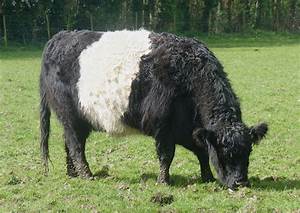
Label: cow